Joan Heal

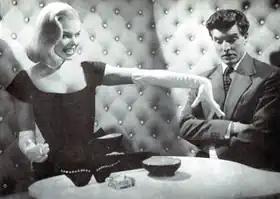
In "Grab Me a Gondola", with Denis Quilley, 1956

Joan Heal (17 October 1922 – 12 April 1998) was an English actress and singer, known for her appearances in revue in the 1940s and 1950s.